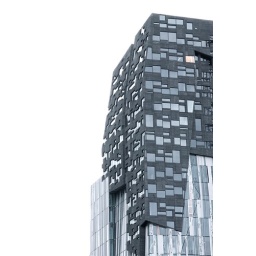
Designed by Erick van Egeraat, this building will have Brauw Blackstone Westbroek as it's main occupant.